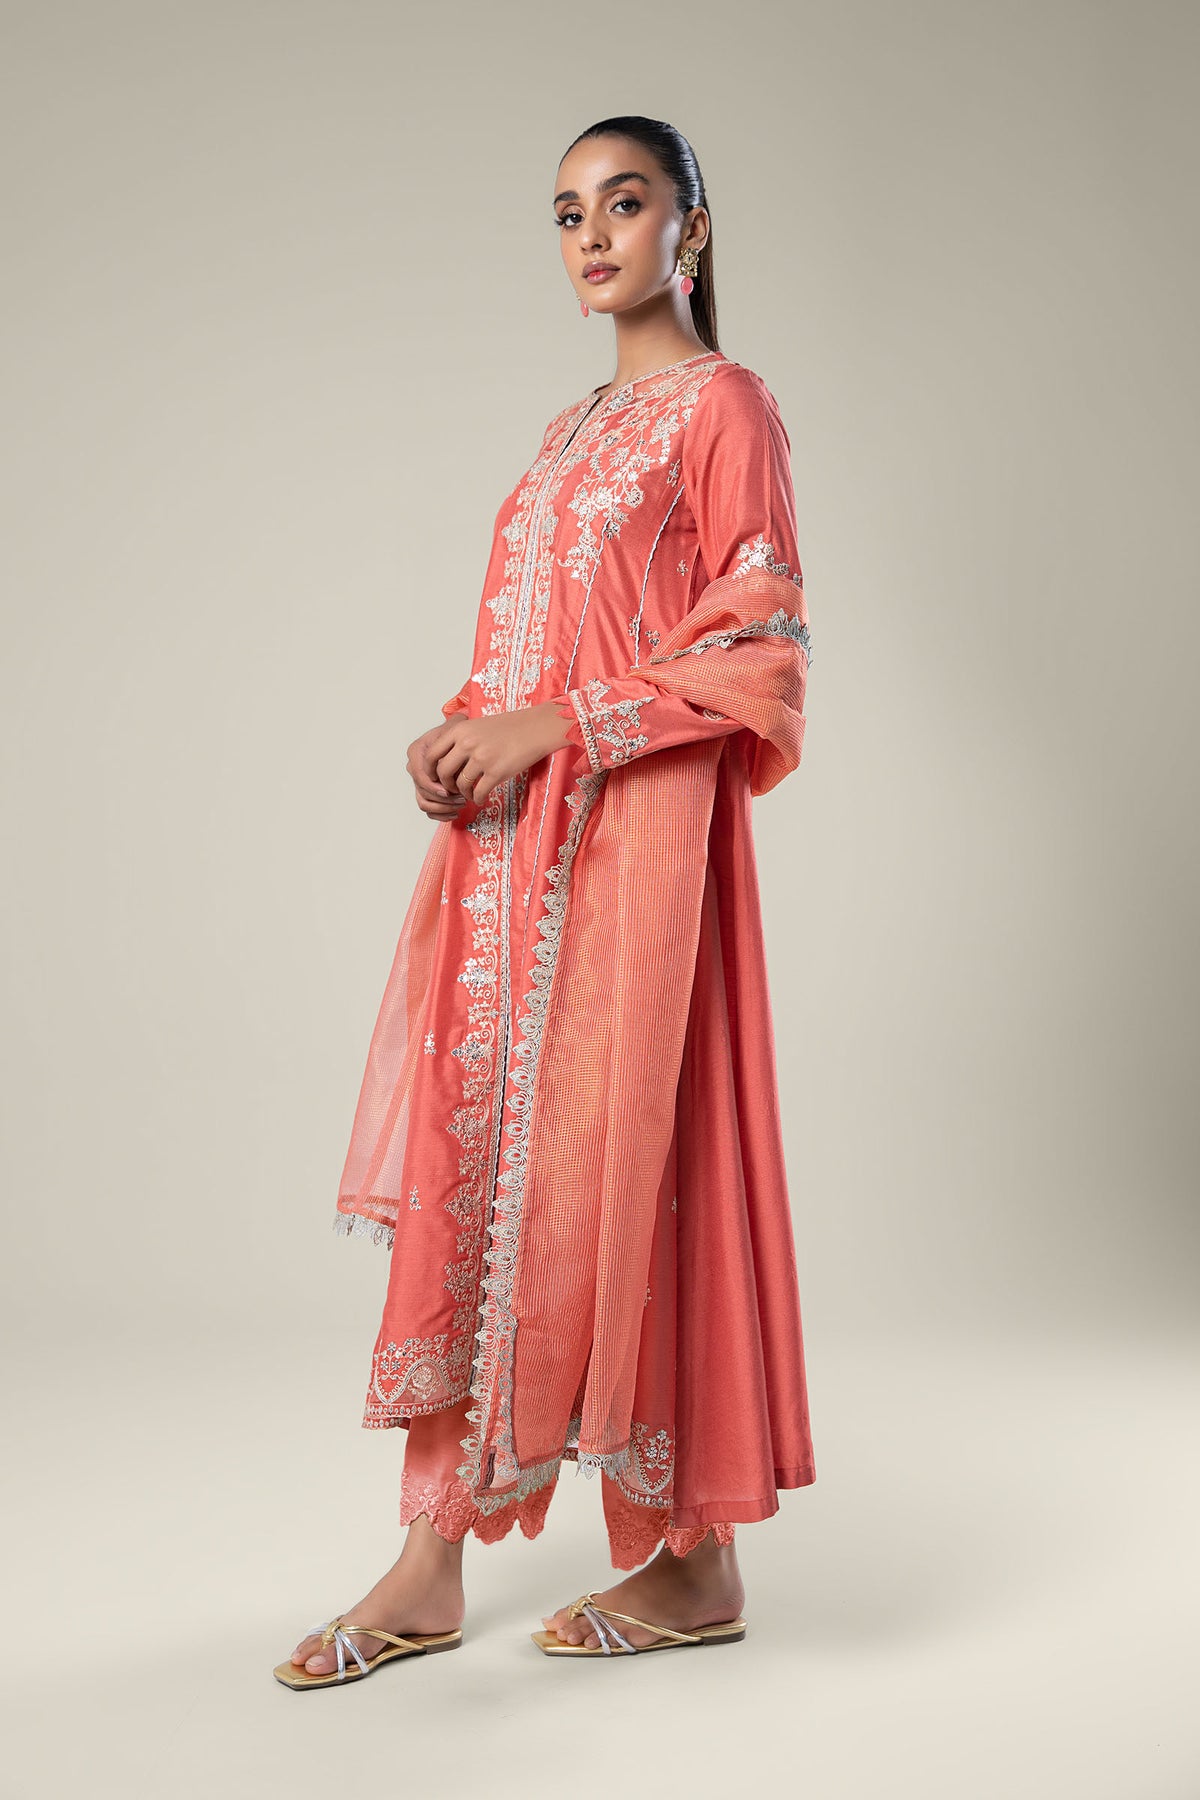
coral embroidered chiffon anark